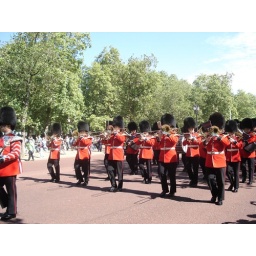
men in furry hats